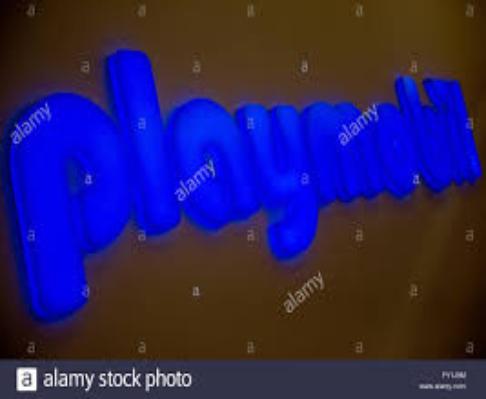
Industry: Leisure